List of Norwegian estates

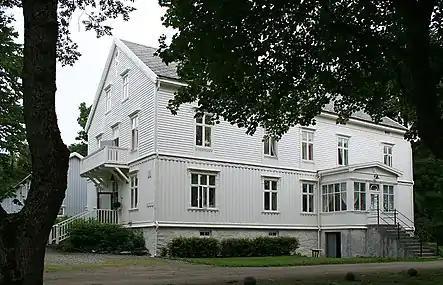
Tjøtta Farm, seat of the former Tjøtta Estate.

List of Norwegian estates contains former and present bigger gatherings of land in Norway of the Crown, of the Church, of the noble estate, and of commoners. See also the list of Norway's biggest landowners.